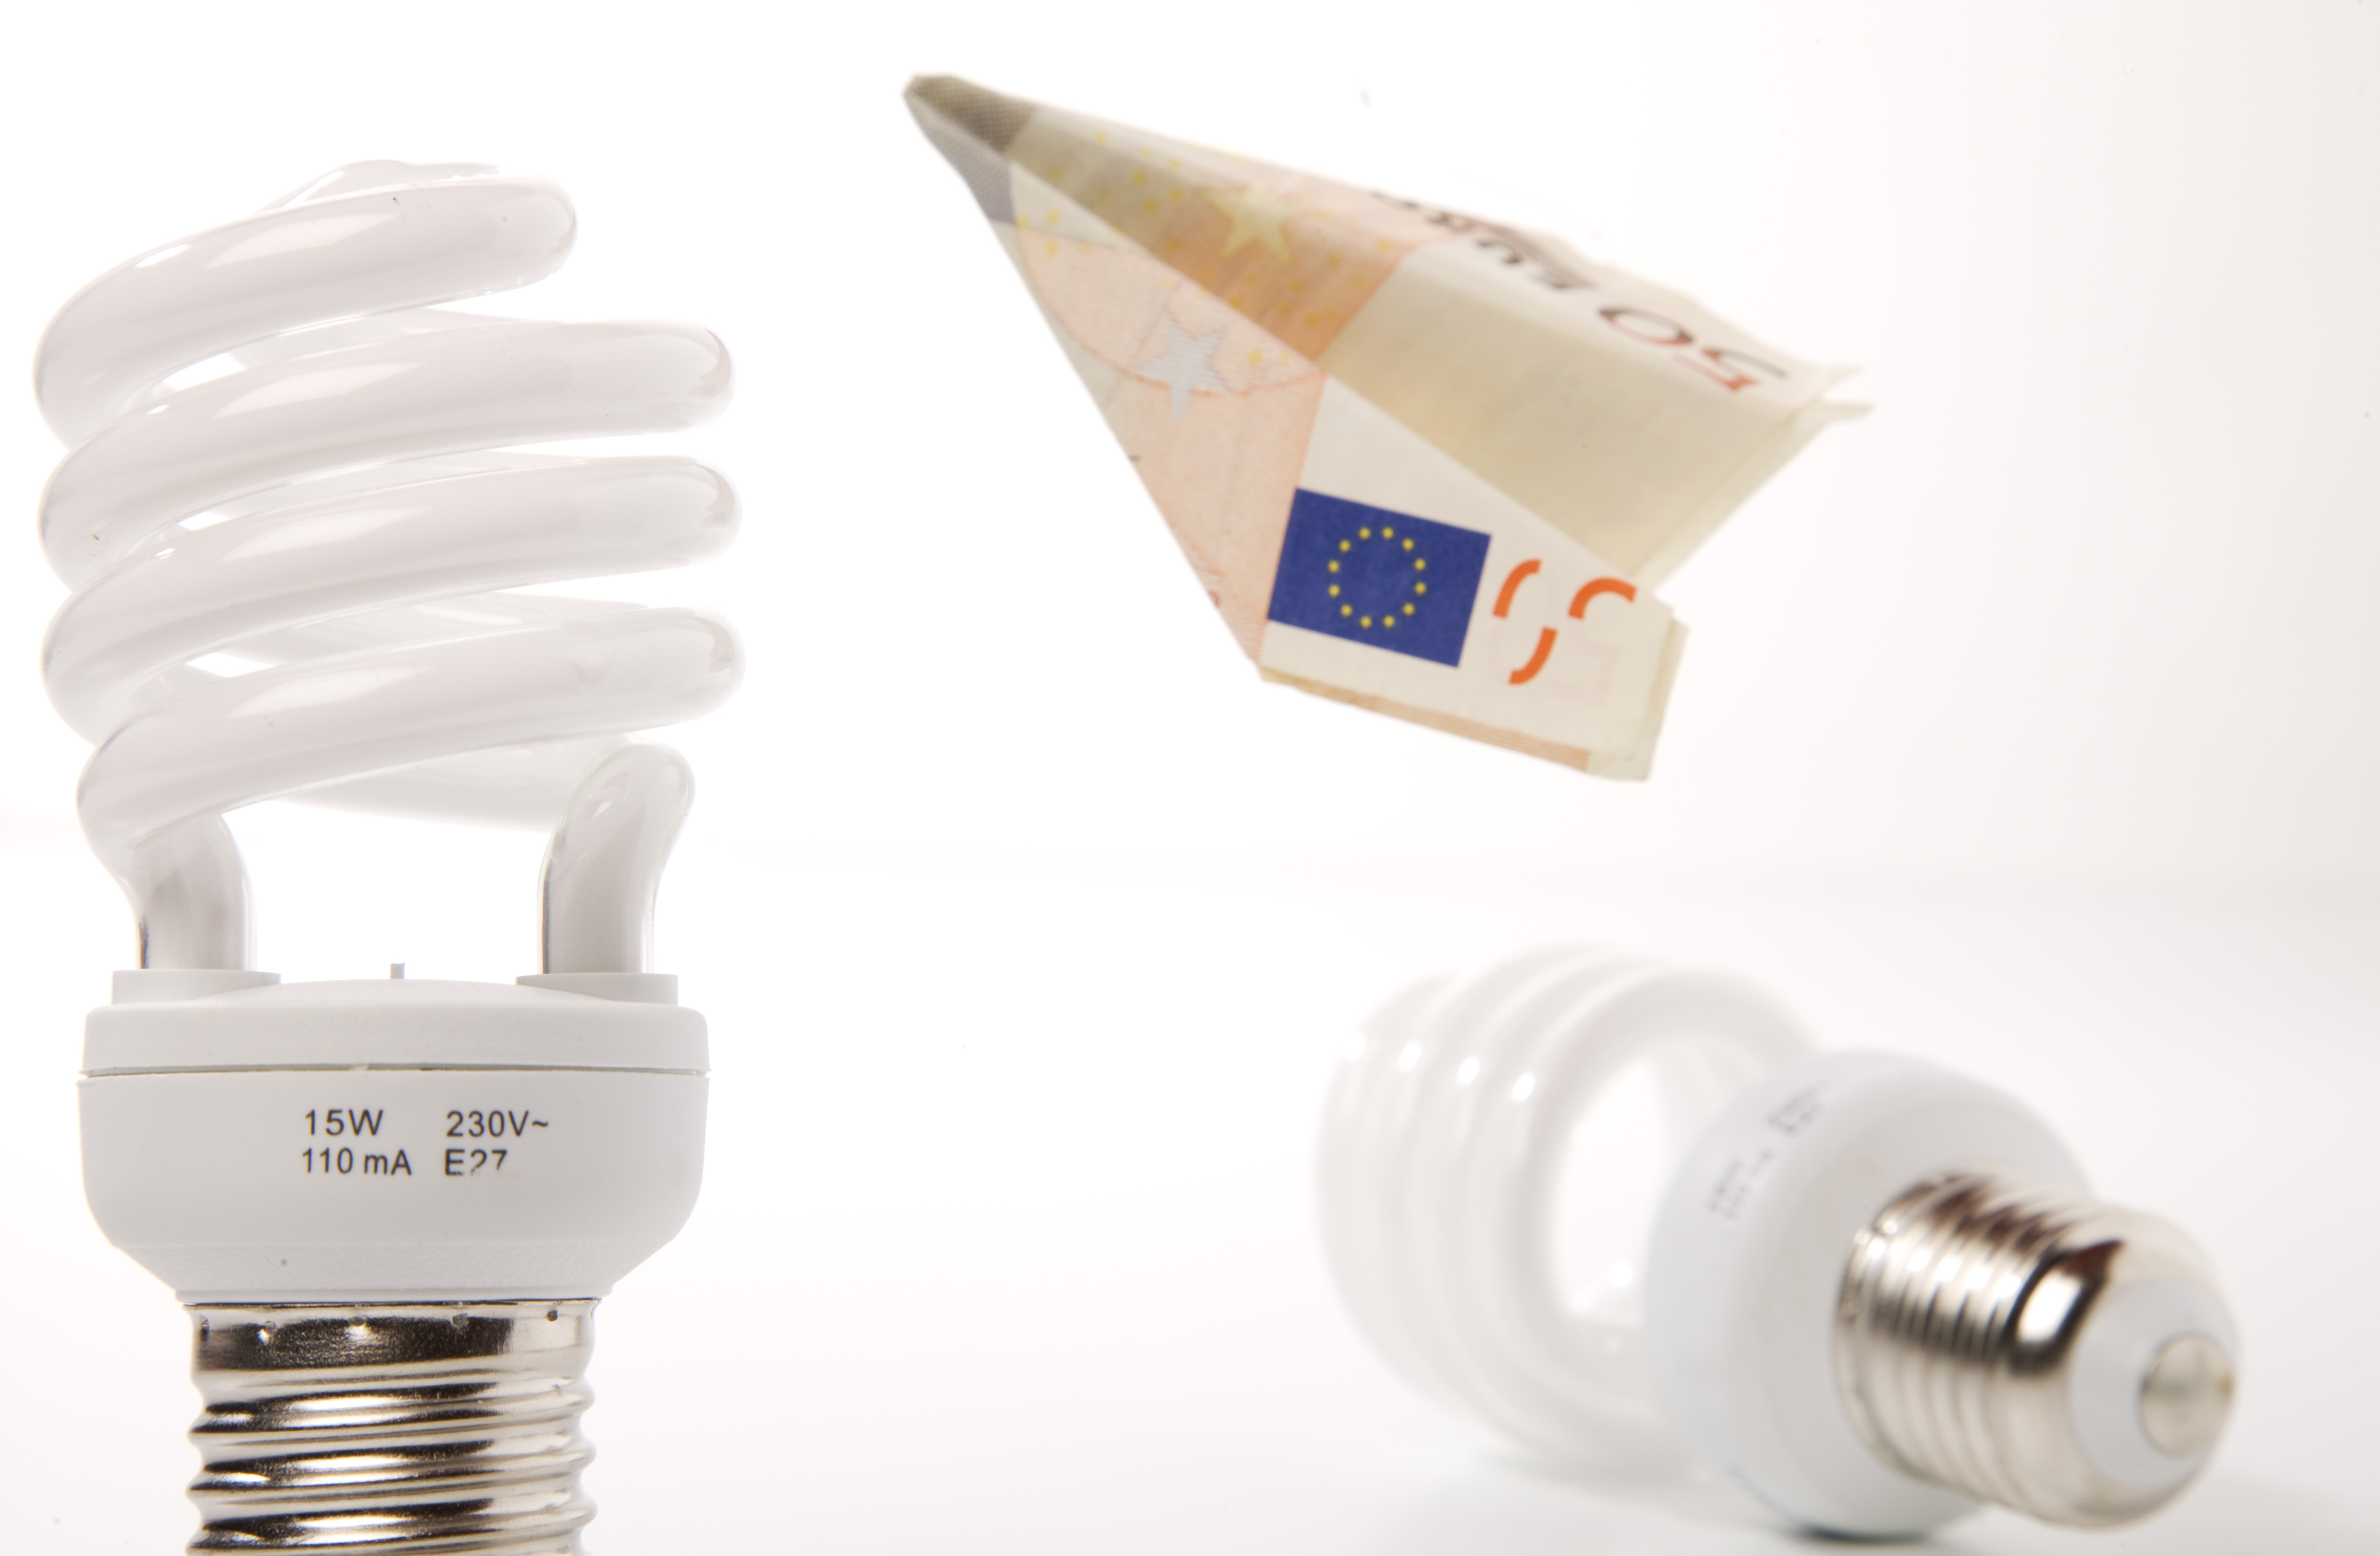
environment, consumption, money, electricity, energy, product, energy revolution, save, elektrik, count, cost, datailaufnahme, environmentally friendly, eco electricity, dollar bill, how to calculate, power consumption, product design, energy saving, sparlampe, save electricity, budget cost, rethinking